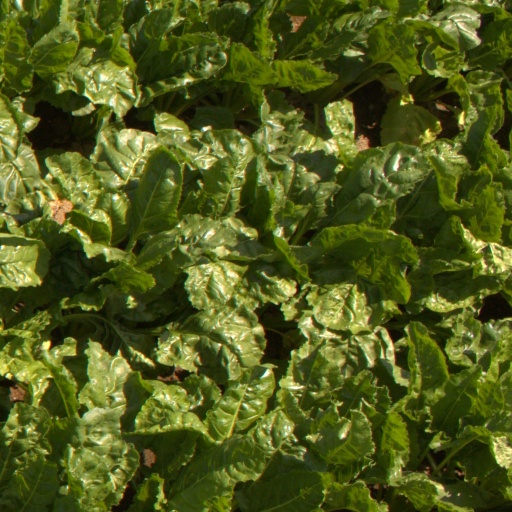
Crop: sugar beet